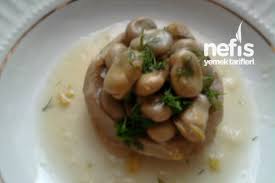
Yemek: enginar